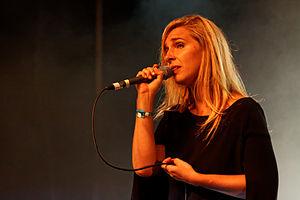
Barbara Carlotti, née le 2 juillet 1974 à Clamart, est une chanteuse française.